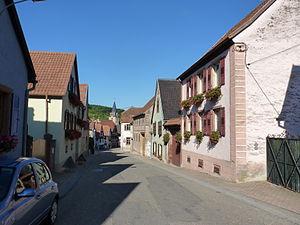
Rue principale de Rosenwiller
Rosenwiller est une commune française située dans le département du Bas-Rhin, en région Grand Est.